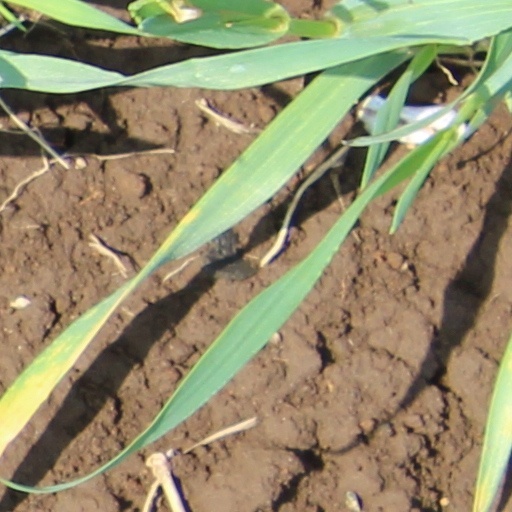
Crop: wheat